Iron Gwazi

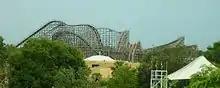
Gwazi as captured from the park's transportation Skyride with the full layout. A Lion train can be seen descending its initial drop.

Gwazi covered previously occupied by the brewery. Gwazi was Great Coasters International (GCI)'s third project. The individual wooden tracks were long, and the maximum height of each side was . GCI built the wooden roller coaster with of treated southern yellow pine, two million bolts, and 4.4 million nails. Its tracks consisted of , planks in eight layers. The wooden structure could withstand winds without riders. Gwazi was given a sealant coat, instead of traditionally being painted, to blend in with the park's African theme.